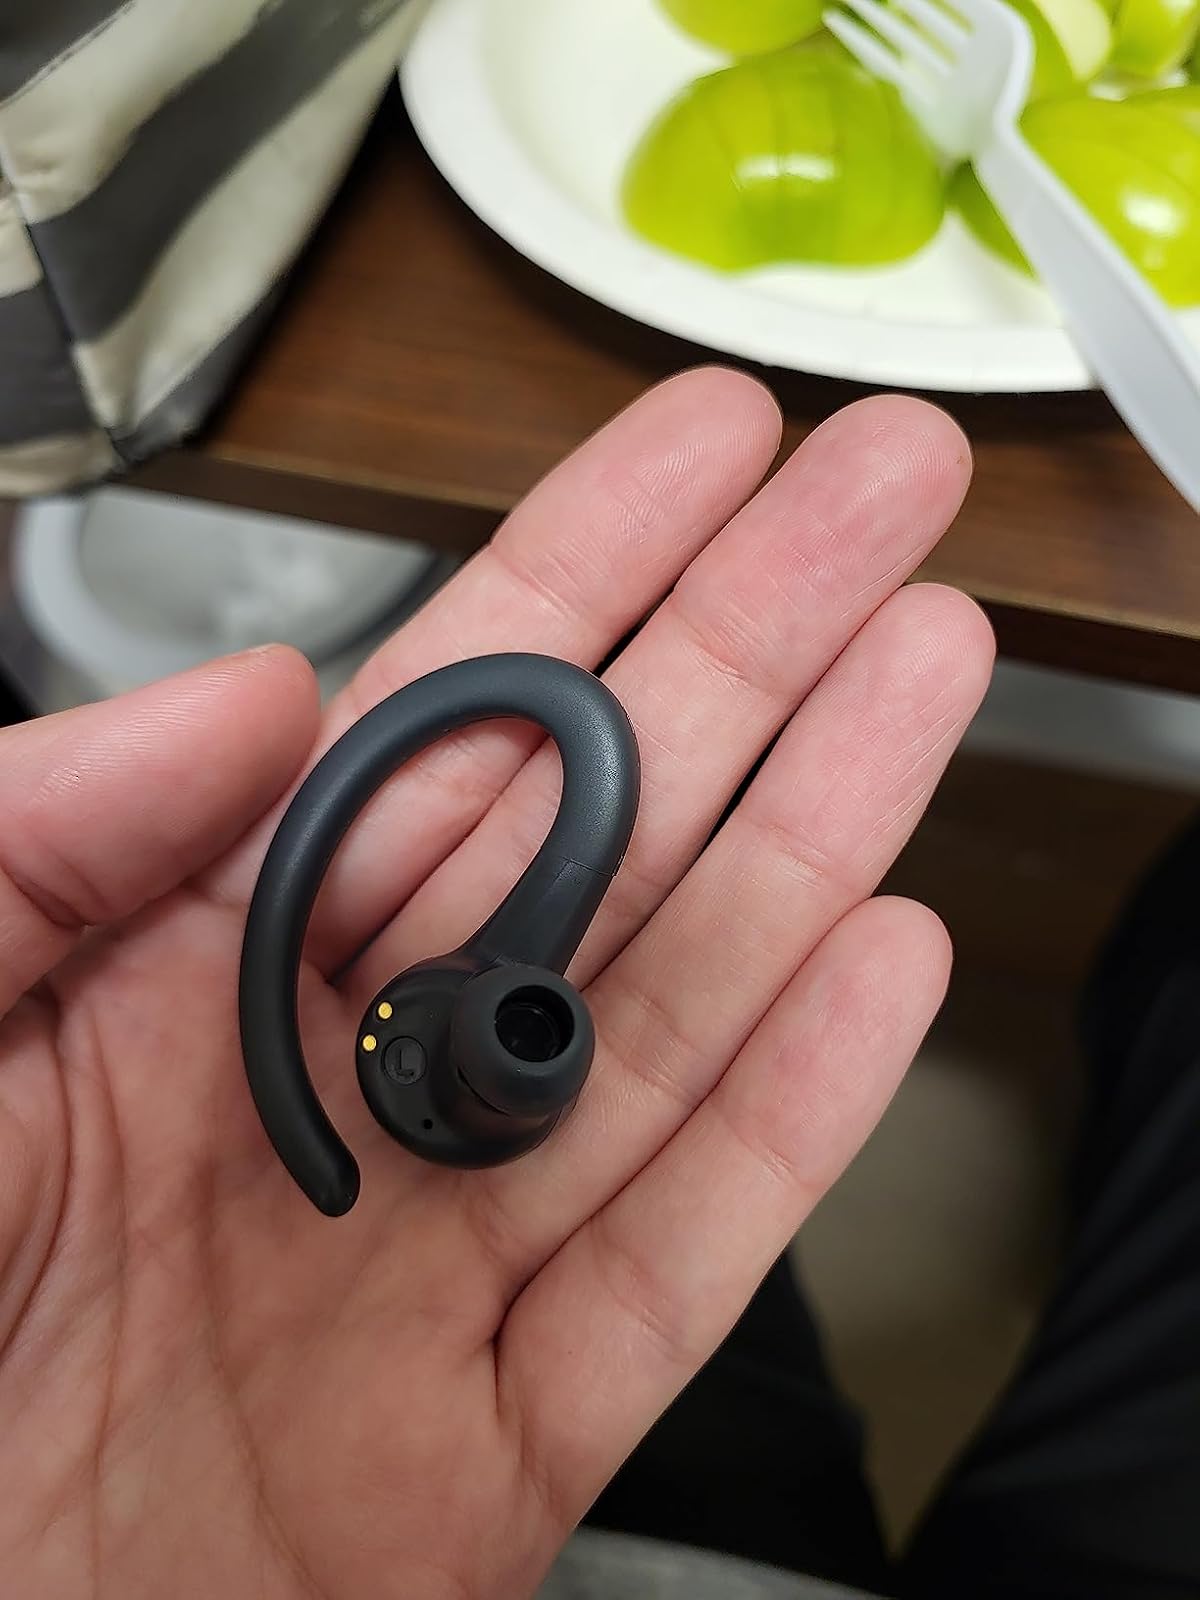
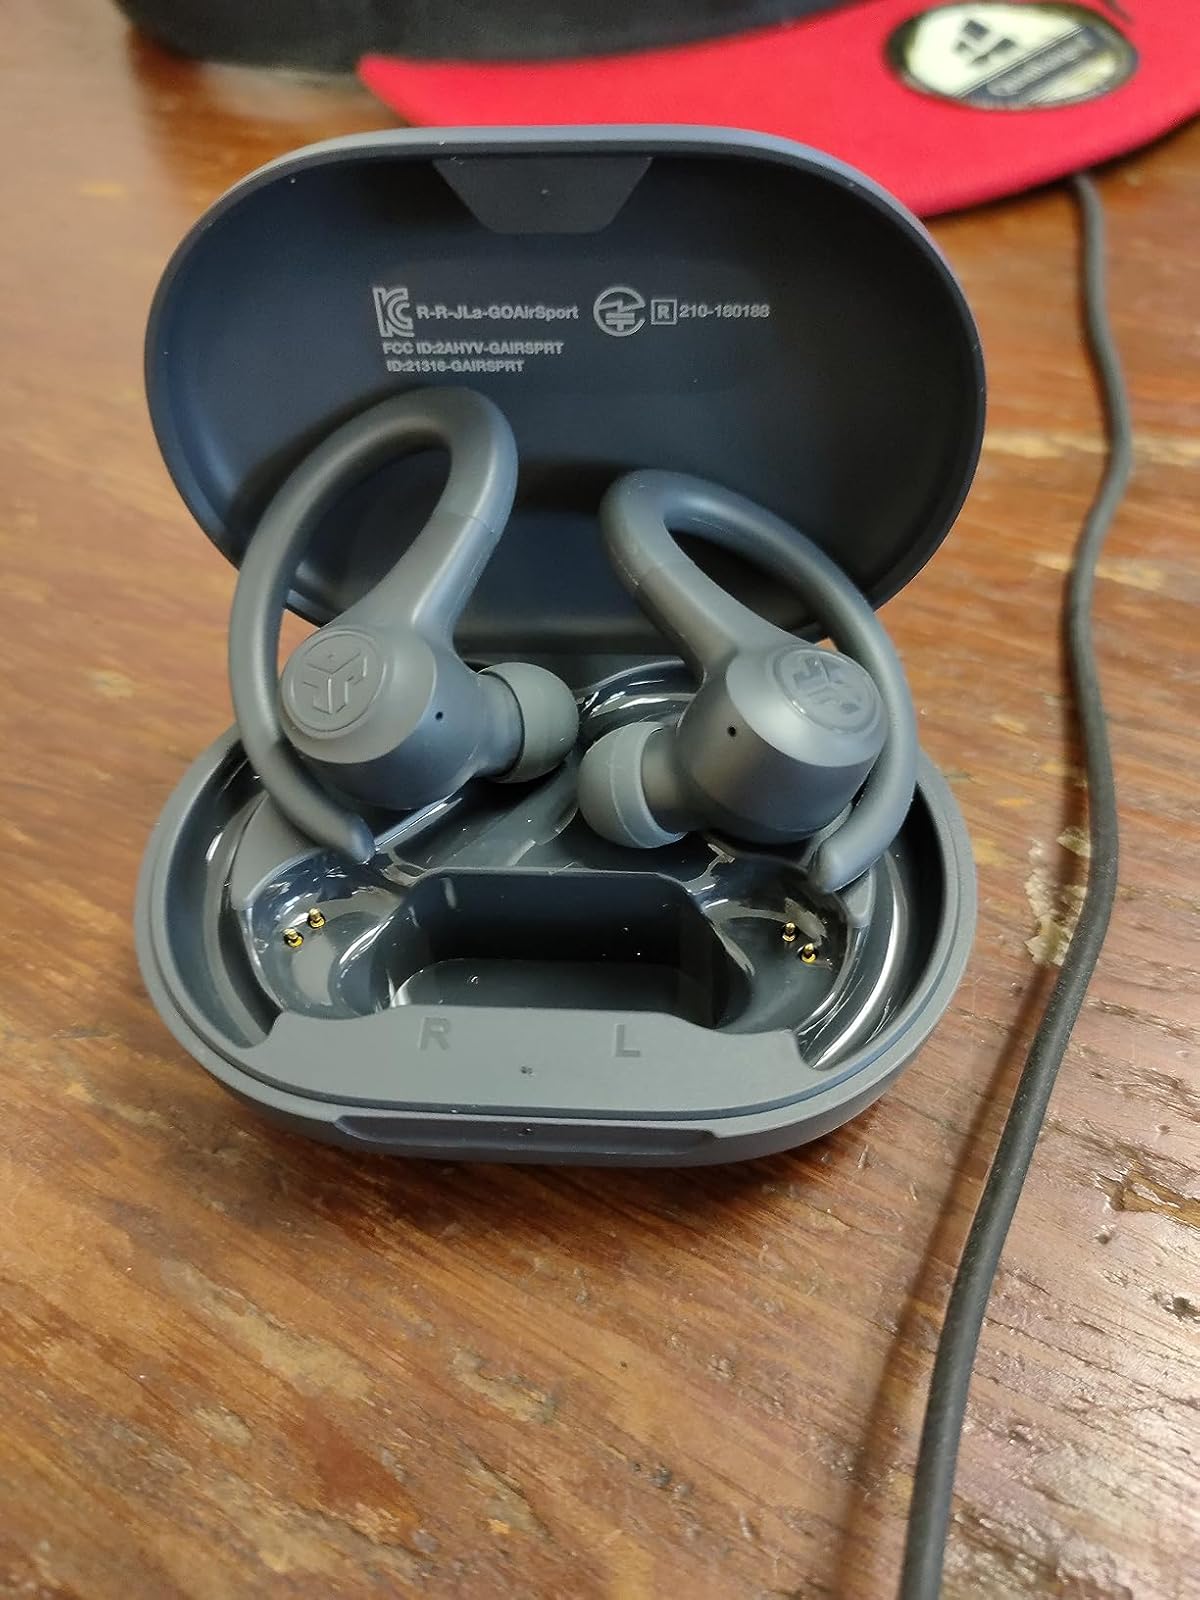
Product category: earbuds
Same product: yes